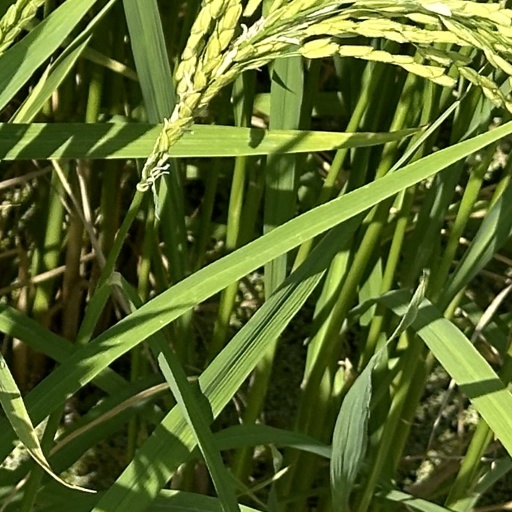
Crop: rice